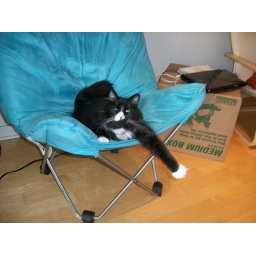
The girl in the apartment before me left this chair for me and Lupo loves to relax in it!